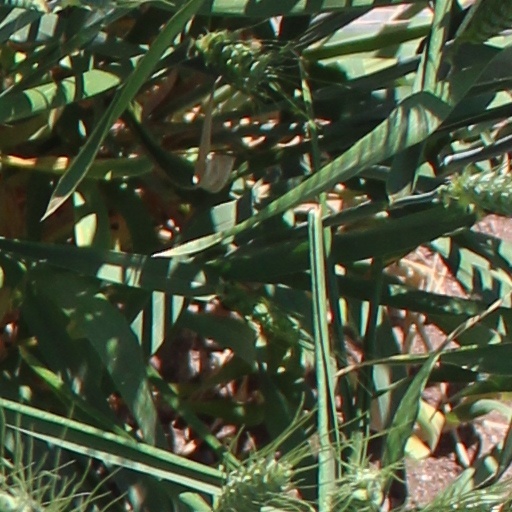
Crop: wheat